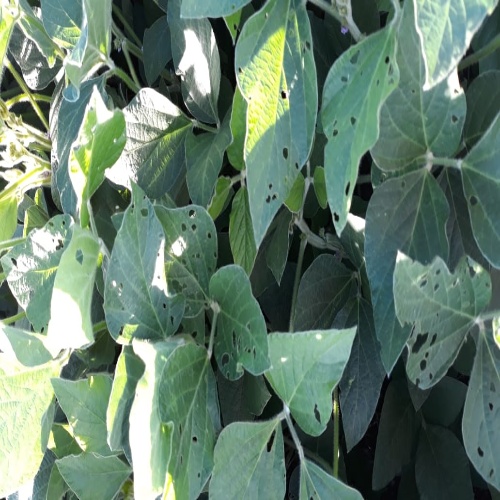
Label: Caterpillar